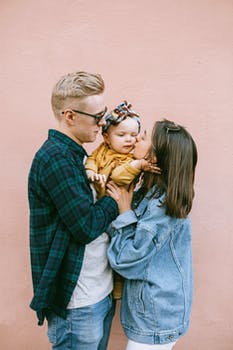
Label: No Watermark